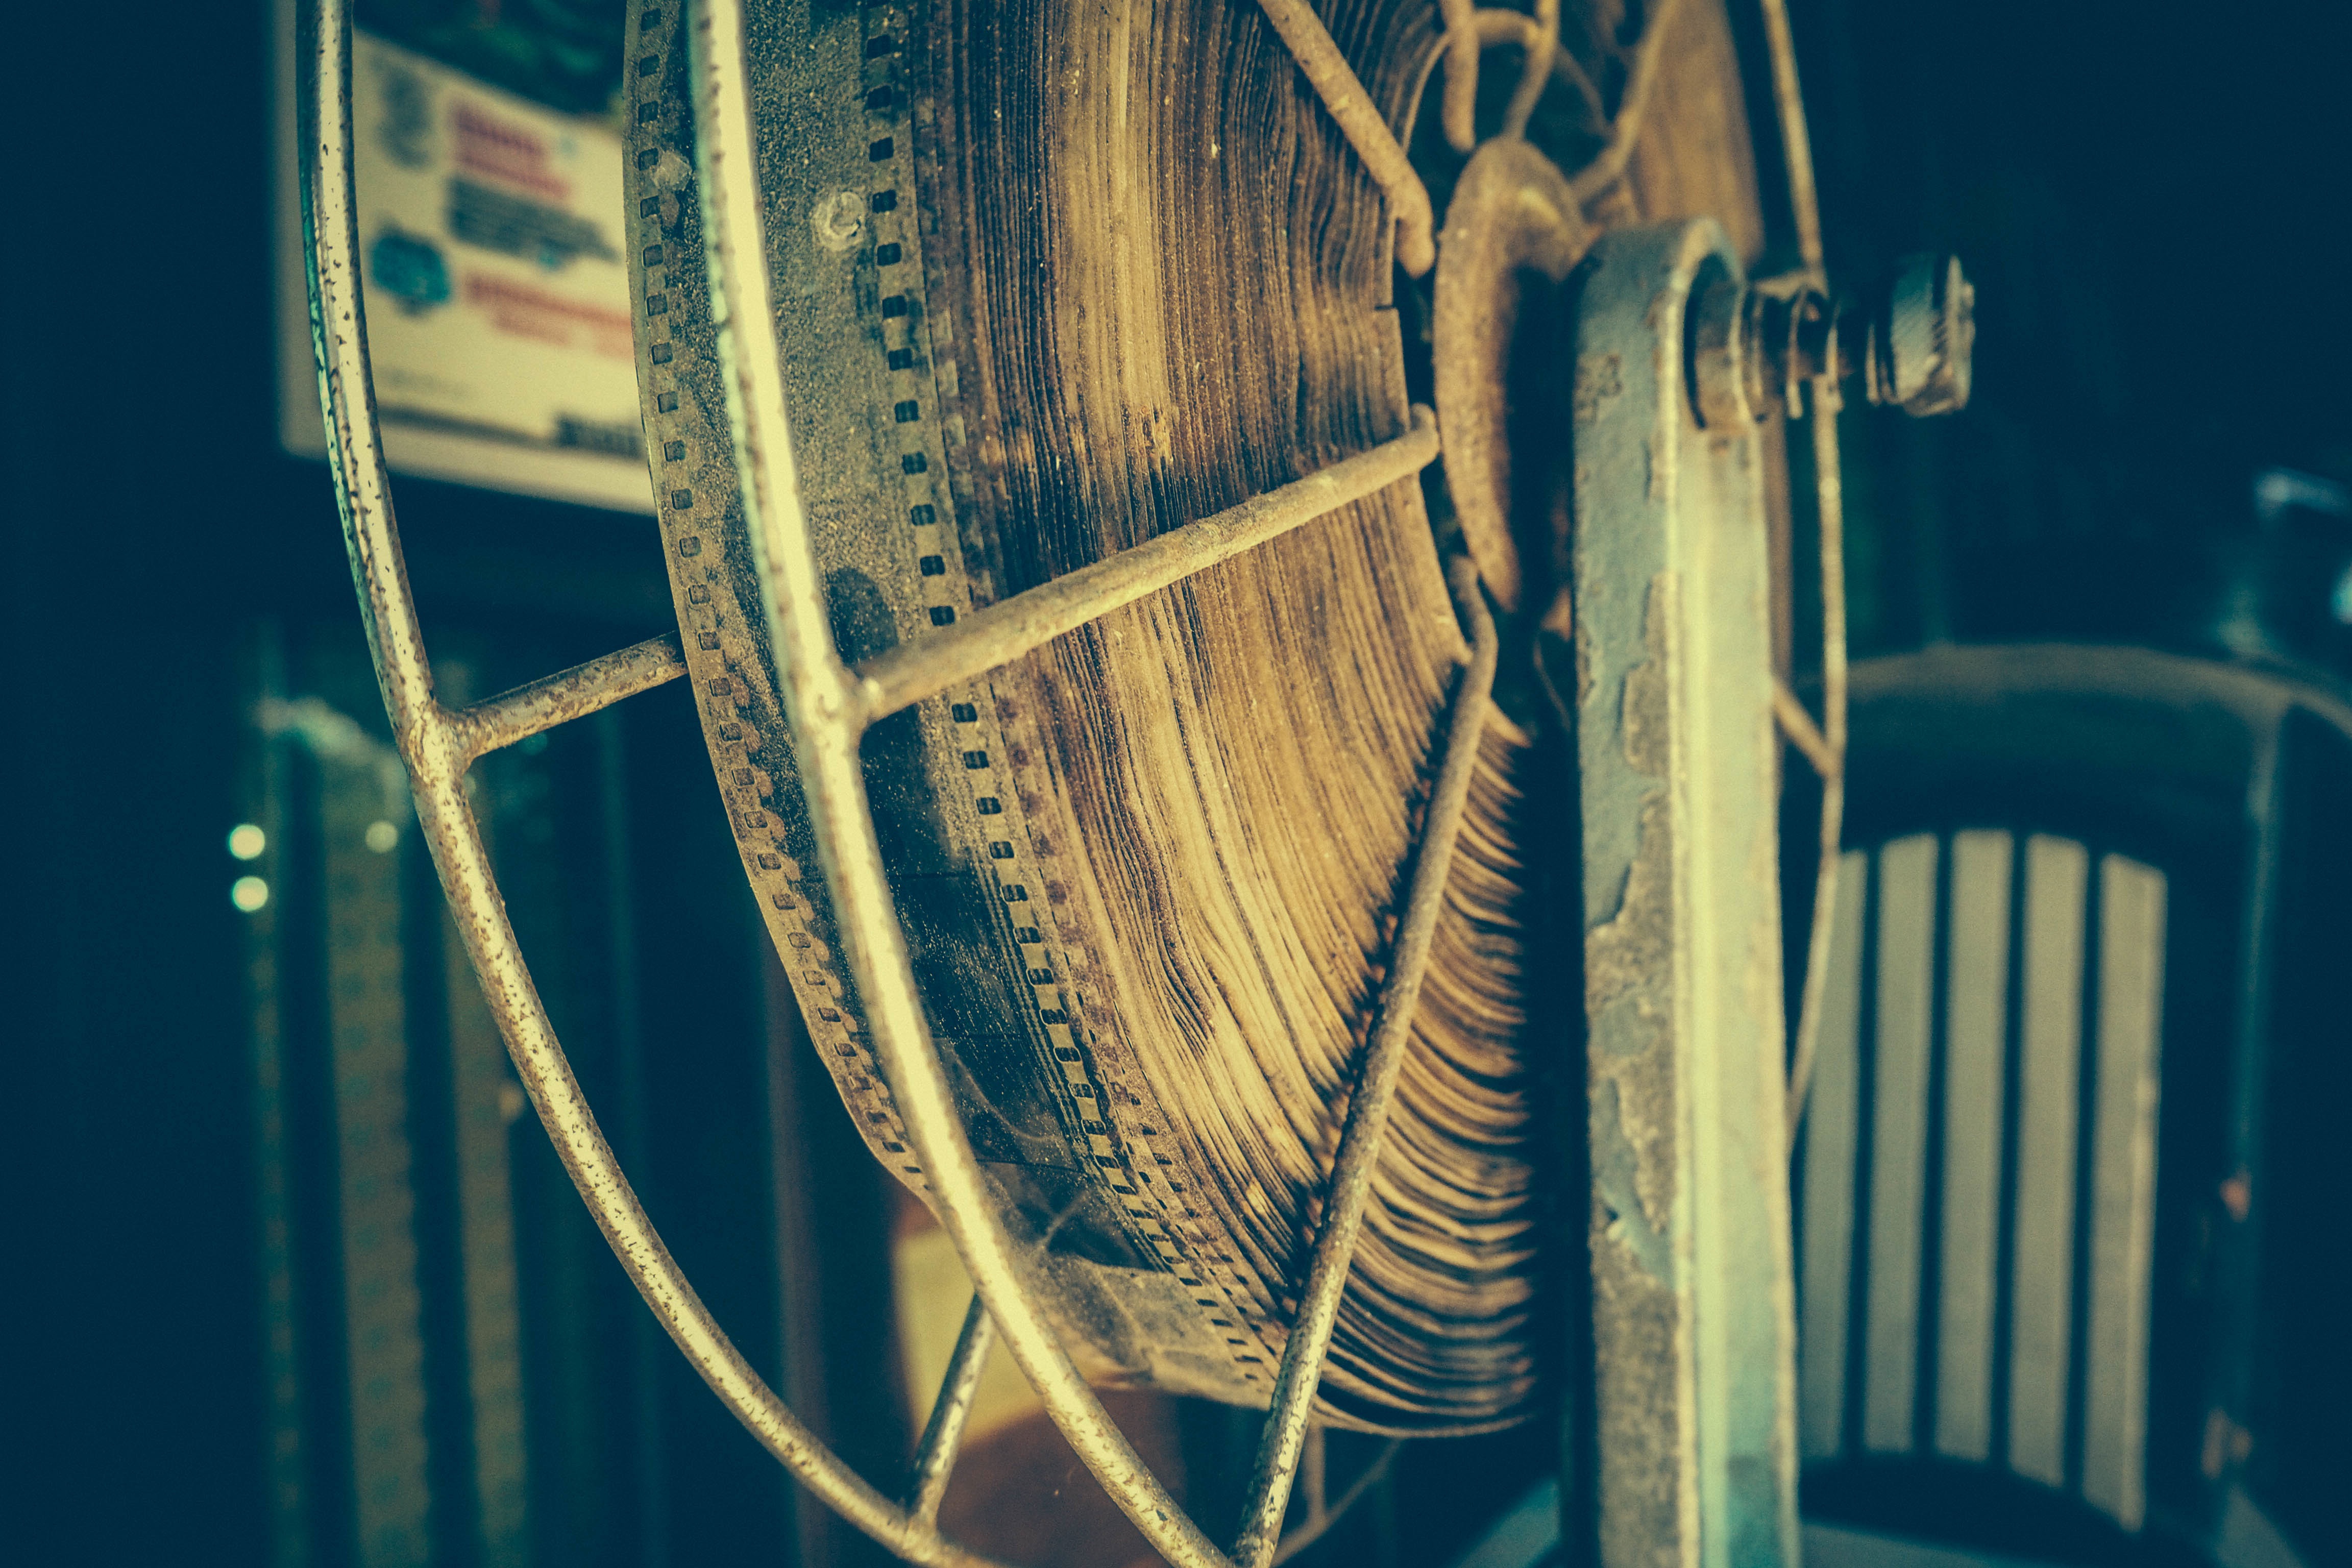
light, photography, sunlight, green, reflection, color, blue, close up, shape, macro photography, atmosphere of earth